Jon Jang

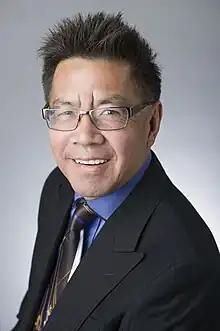
Jang

Jon Jang (born March 11, 1954) is an American jazz pianist, composer, and bandleader. Of Chinese ancestry, he specializes in music which combines elements of jazz and Asian musics, and is known for musical works exploring international as well as Asian American social justice struggles.